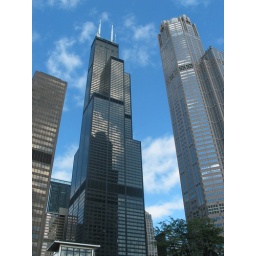
Sears Tower in Chicago (on left) - the tallest building in North America. It's not just a simple tower